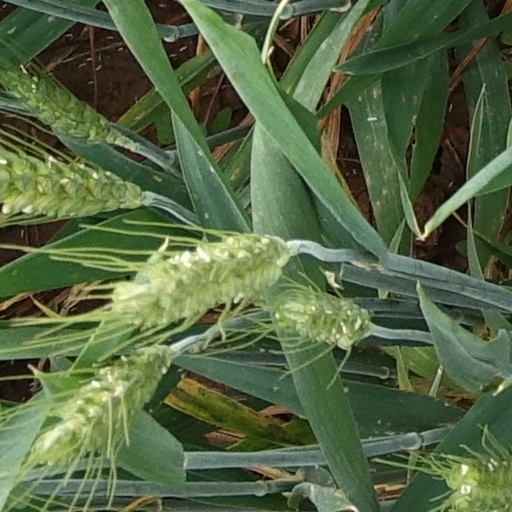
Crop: wheat